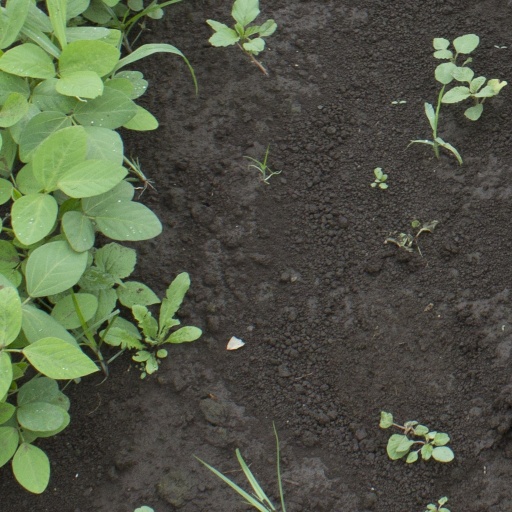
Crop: soybean